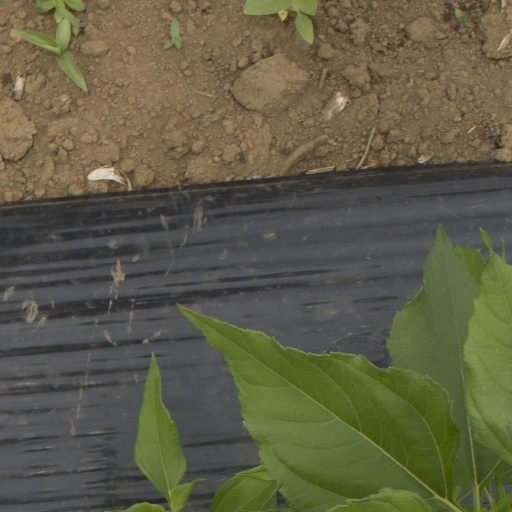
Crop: Jerusalem artichoke